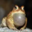
Label: frog